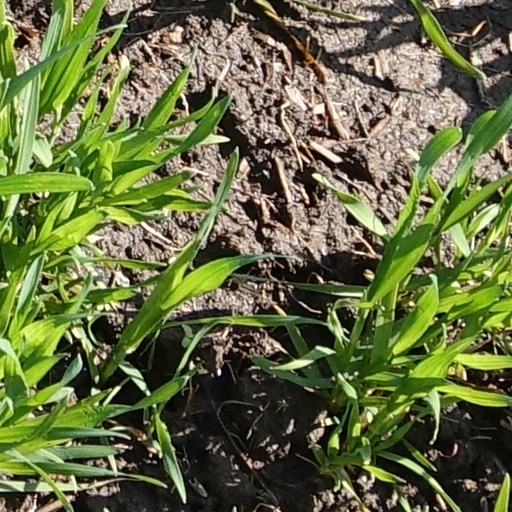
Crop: wheat